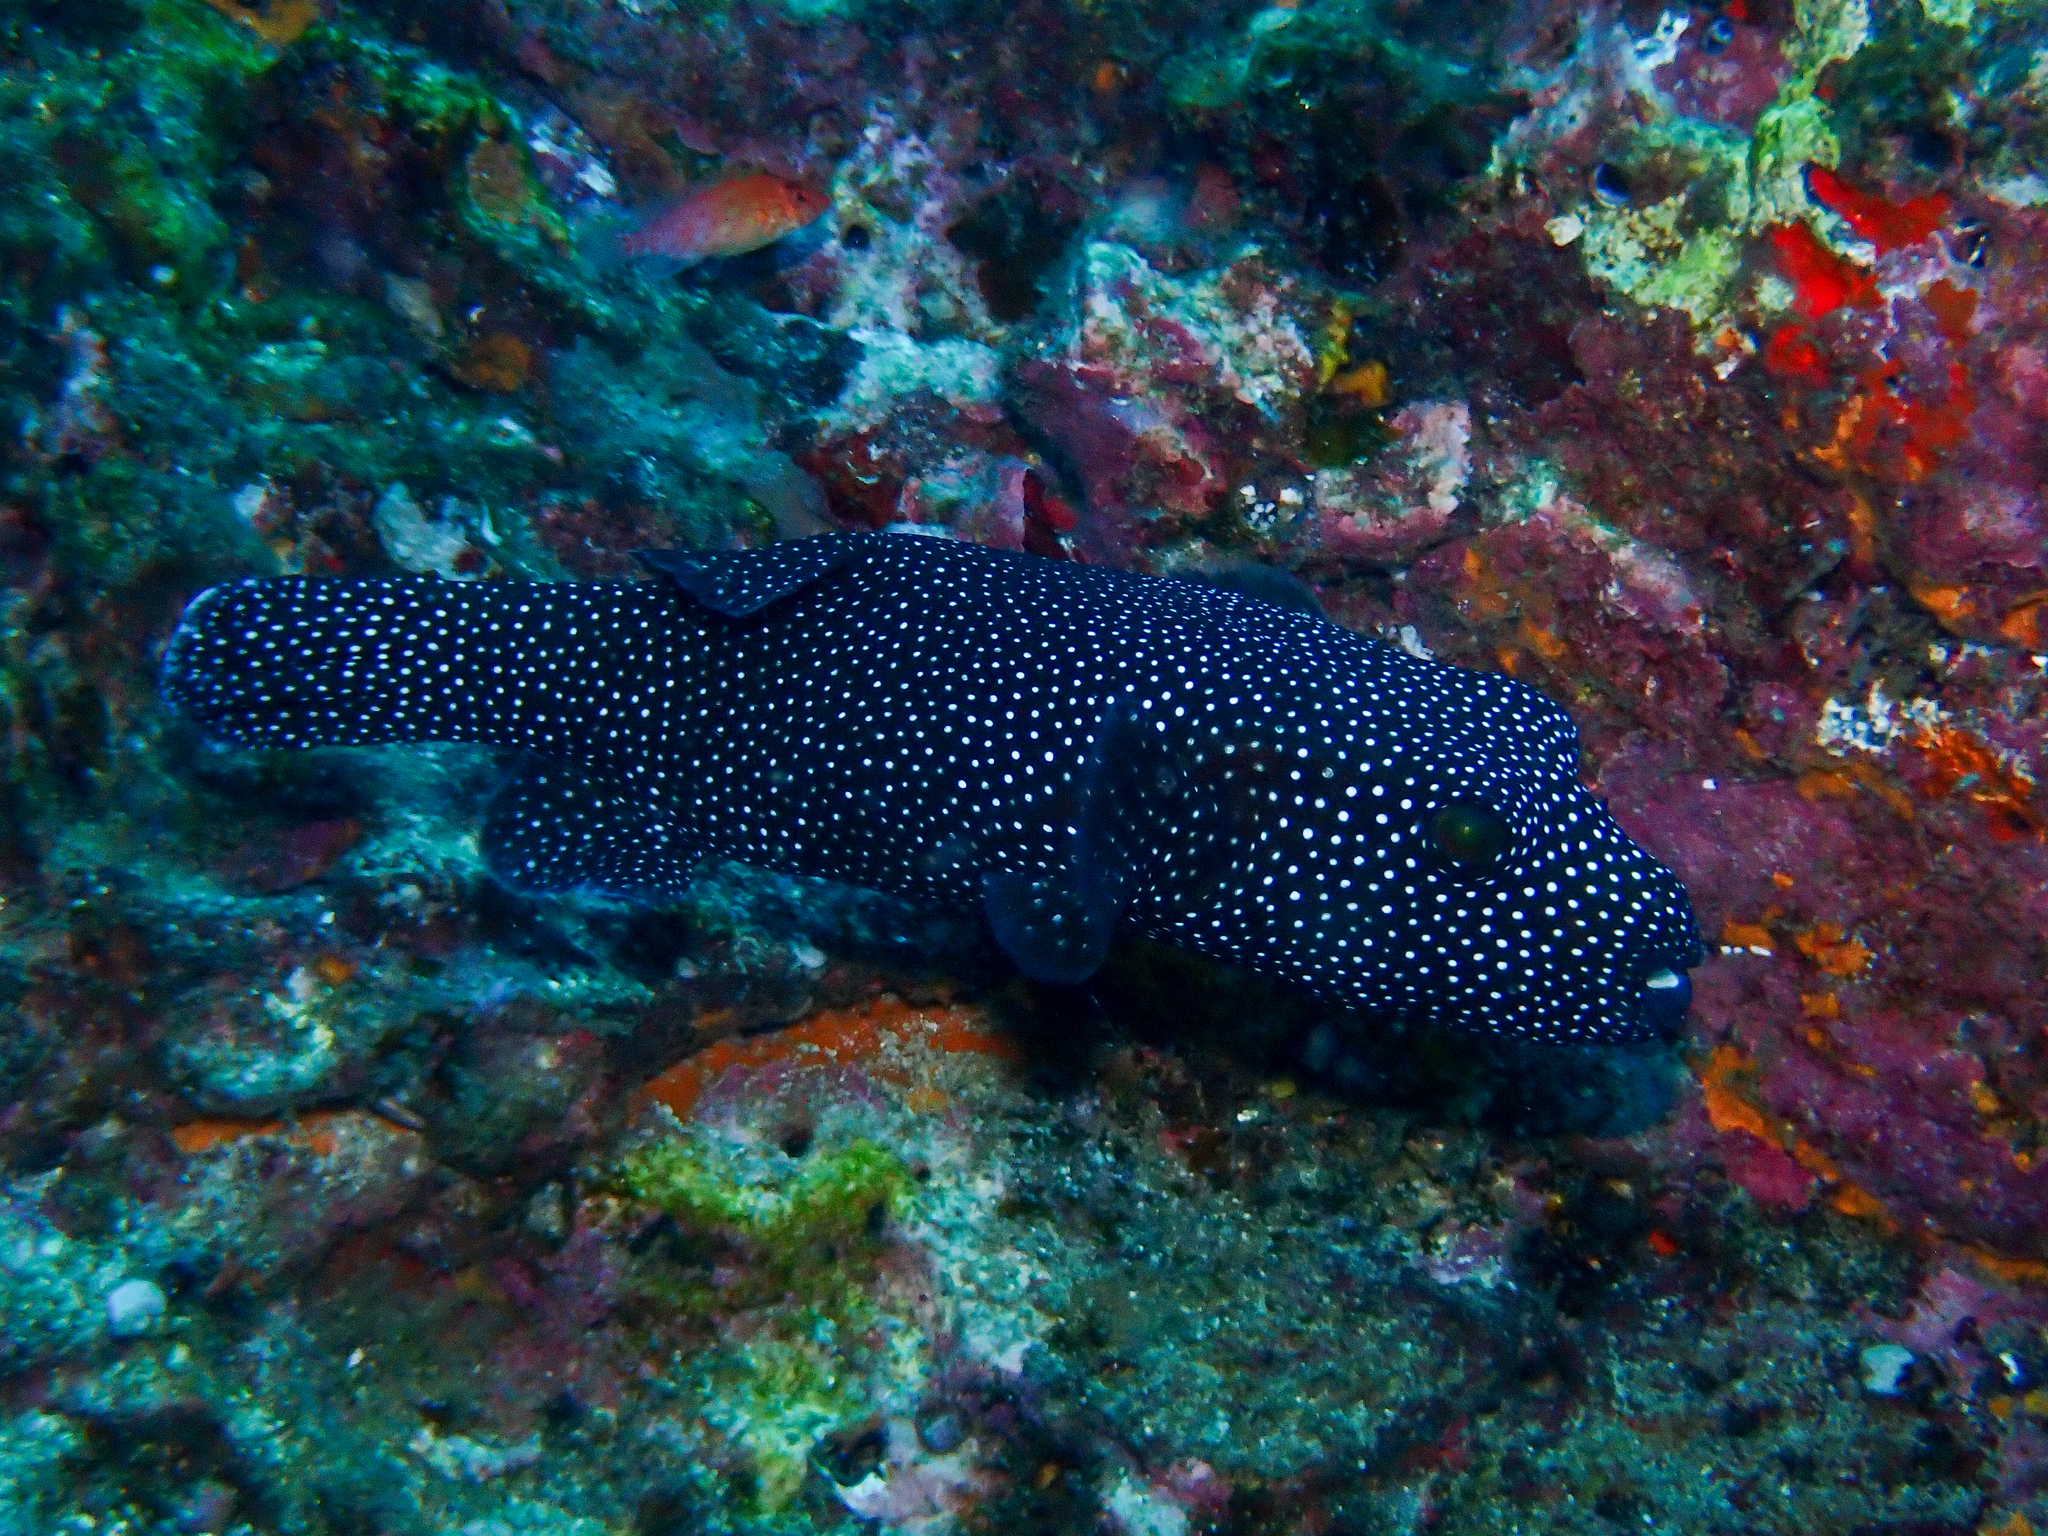
Arothron meleagris (Guineafowl Puffer)